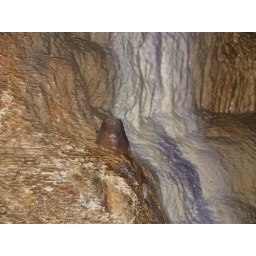
one of the walls which every now and again there seems to be a tint of lilac colour in the rock